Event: Nepal Earthquake
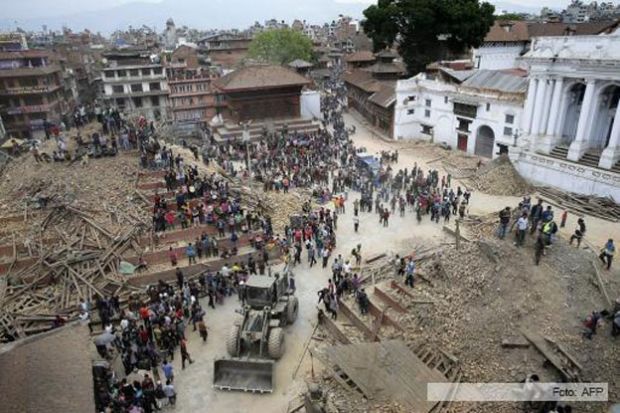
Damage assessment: damage